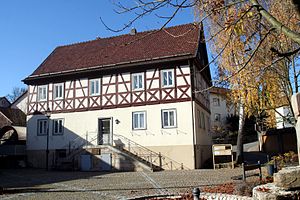
Weißenbrunn / Geografi
Det gamle rådhus
Weißenbrunn er en kommune i Landkreis Kronach i Regierungsbezirk Oberfranken i den tyske delstat Bayern.